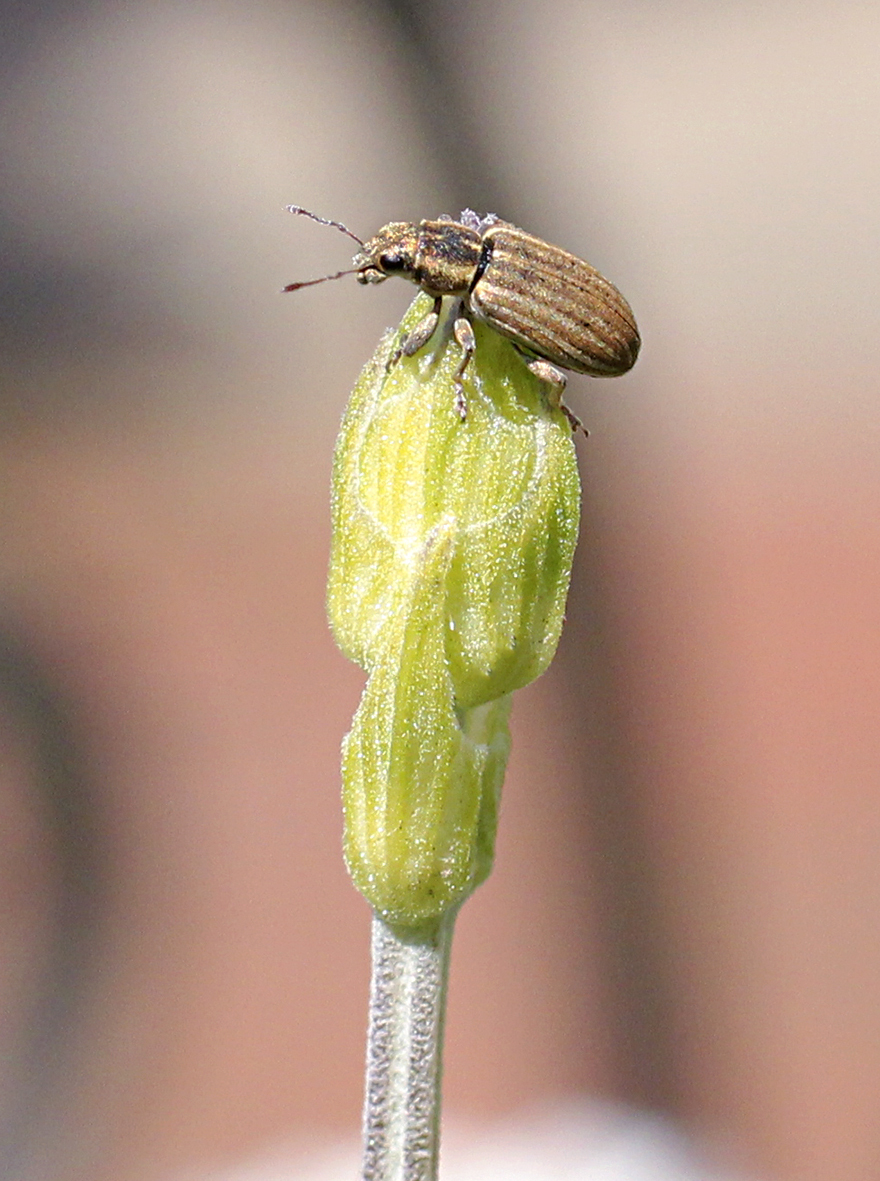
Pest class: pea_leaf_weevil